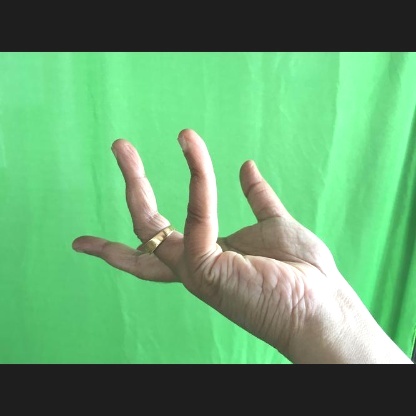
Mudra: Alapadmam